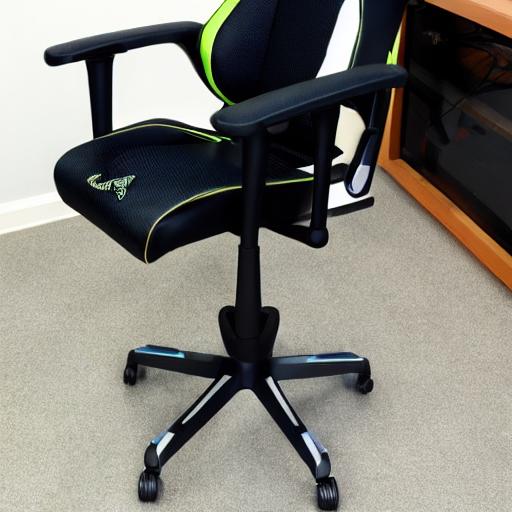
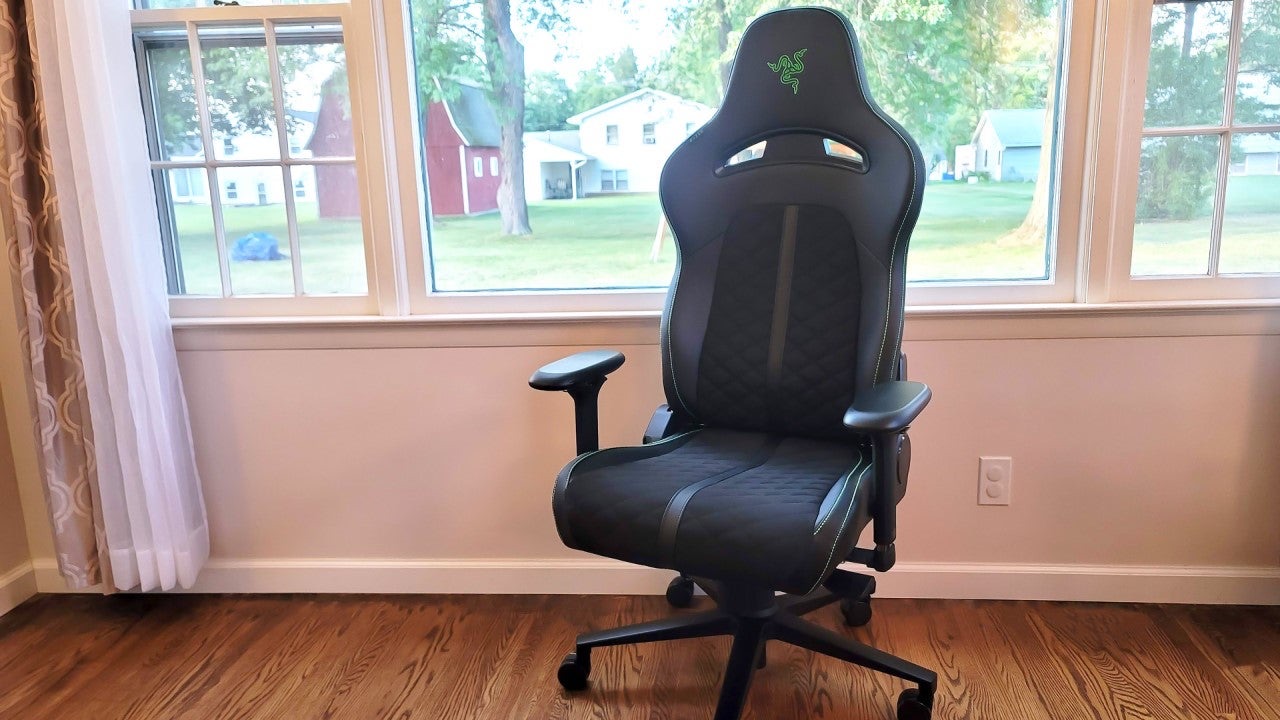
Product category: items_chair
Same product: no